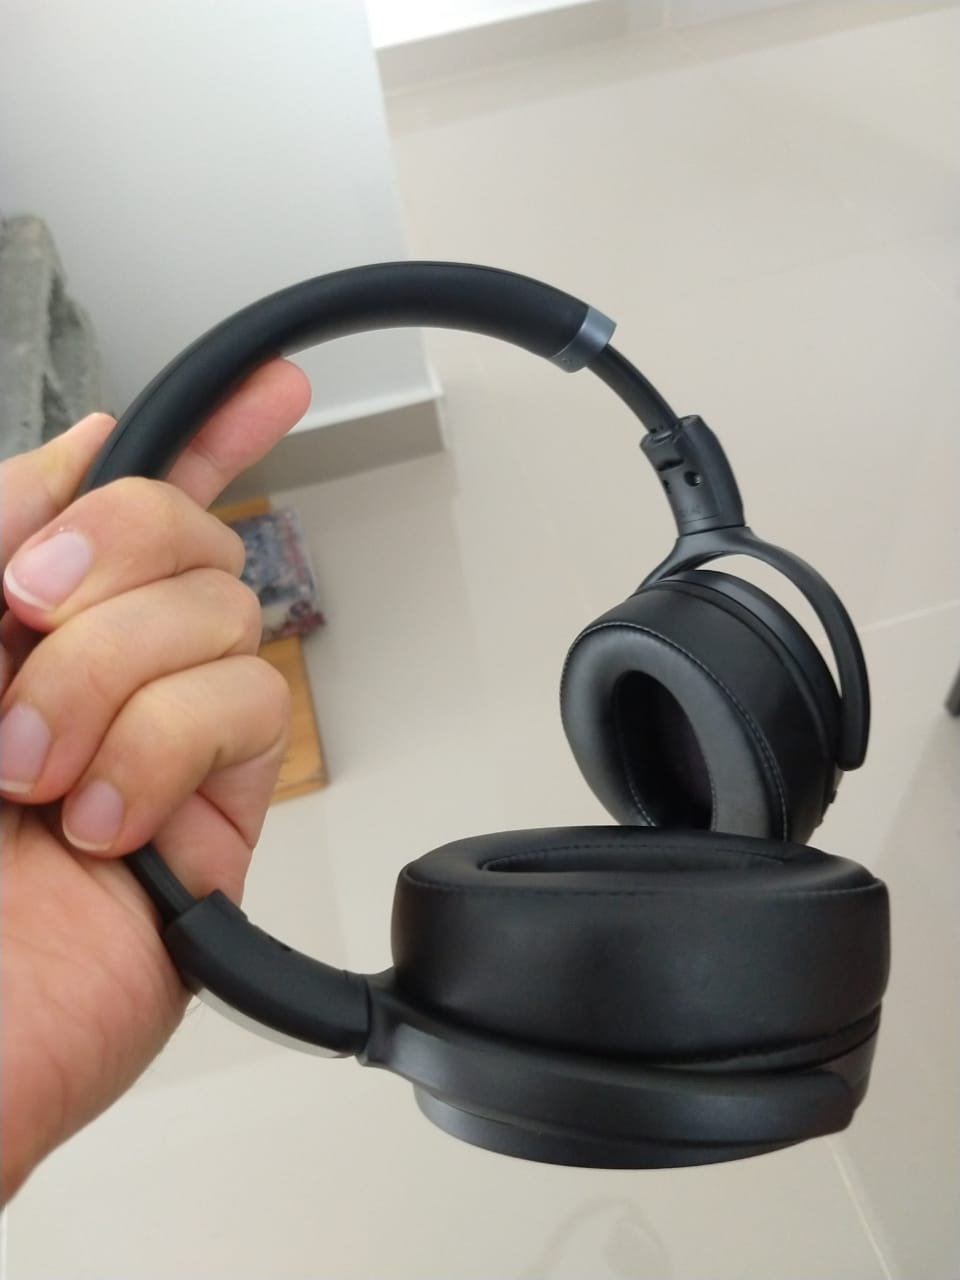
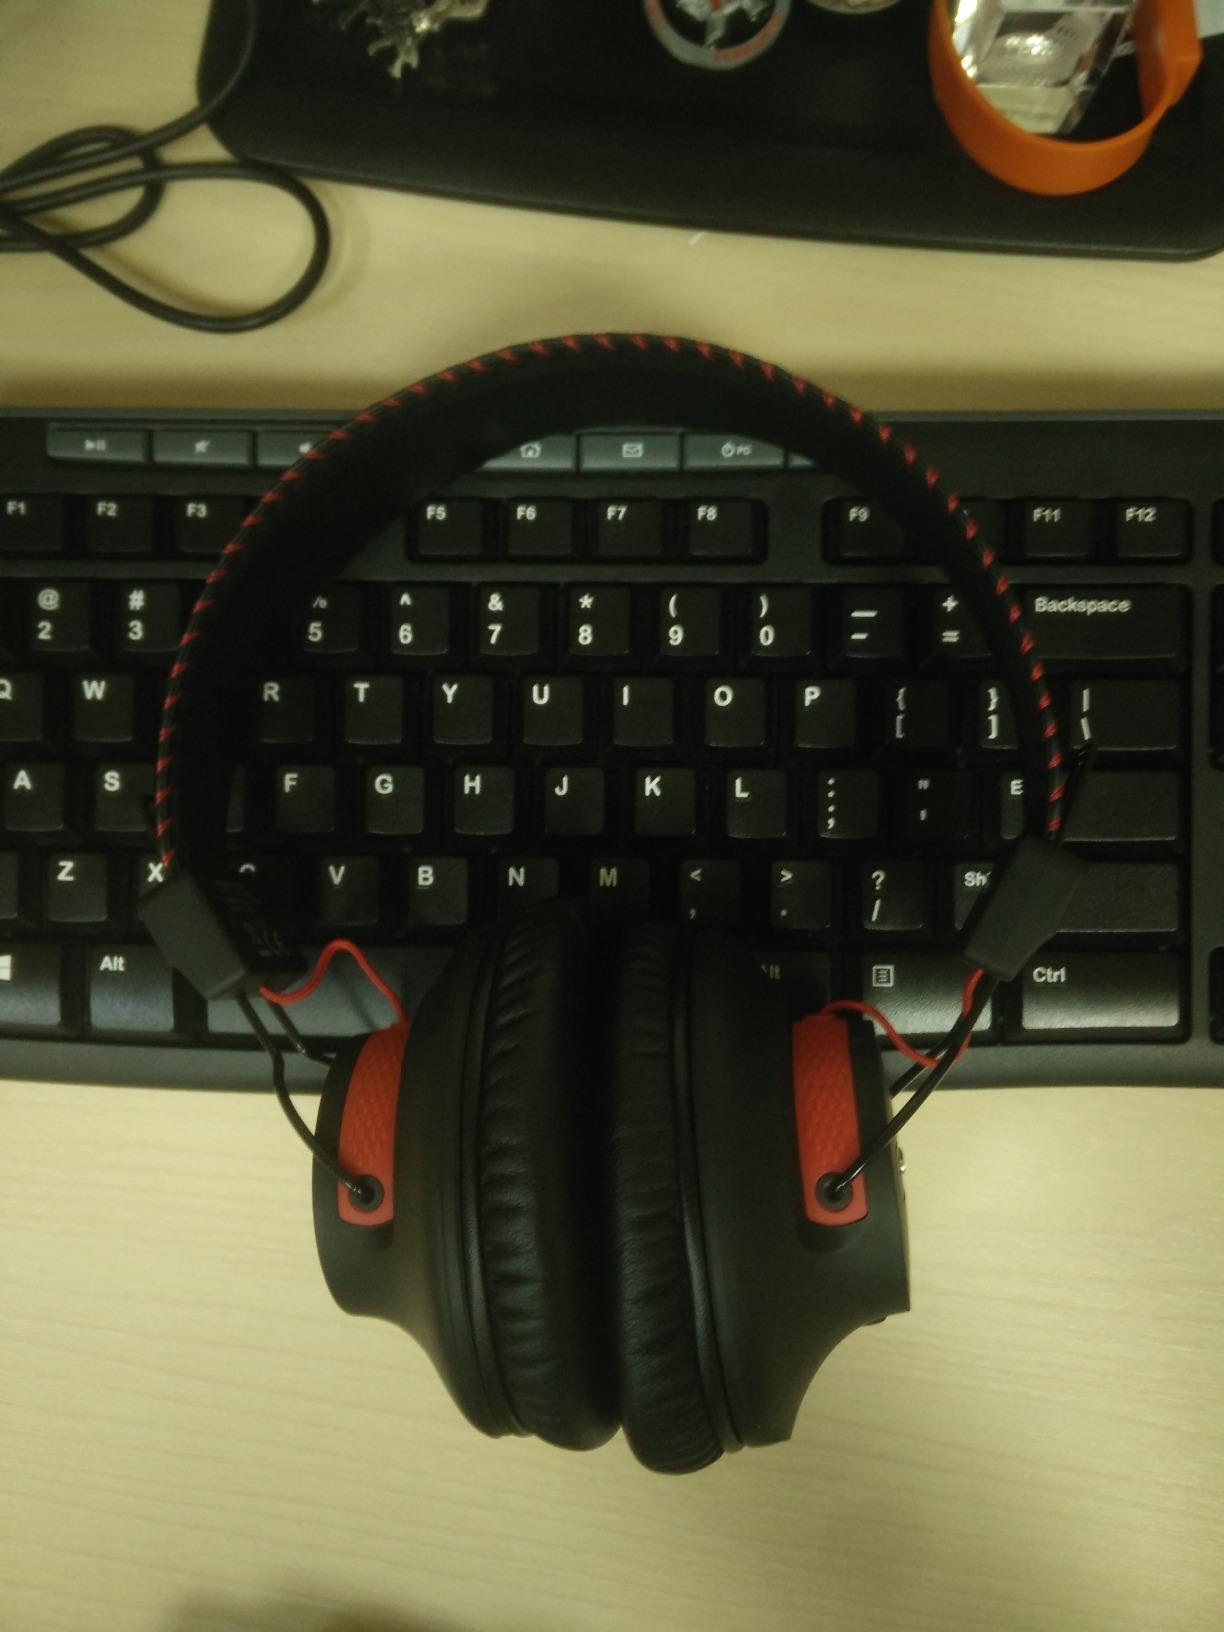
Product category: headphones
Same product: no